Eugenia Paul

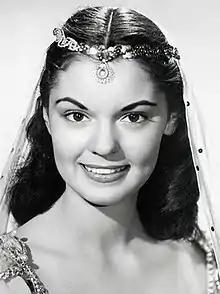

Eugenia Paul (born Eugenia Popoff; March 3, 1935 – May 24, 2010) was an American actress and dancer best known for her role as Elena Torres in the television series "Zorro", which aired on the American television network ABC.